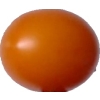
Label: images